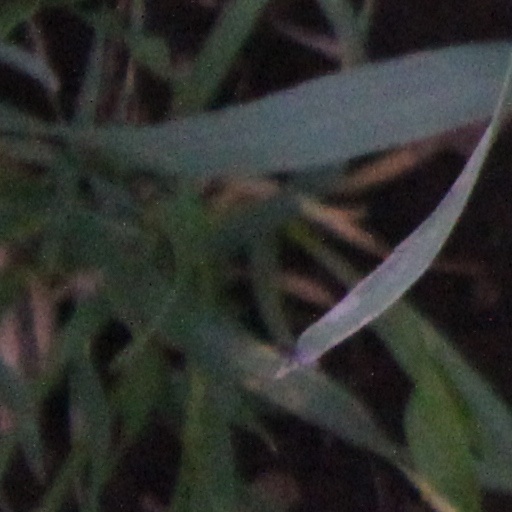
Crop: wheat